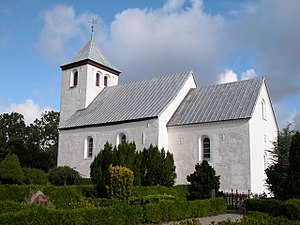
Sabro Kirke
Sabro Kirke
Sabro Kirke er fra omkring 1175 og ligger i Sabro by, vest for Aarhus.